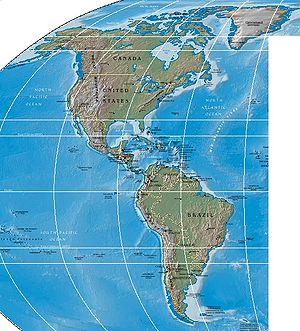
Voici une liste des points extrêmes de l'Amérique.